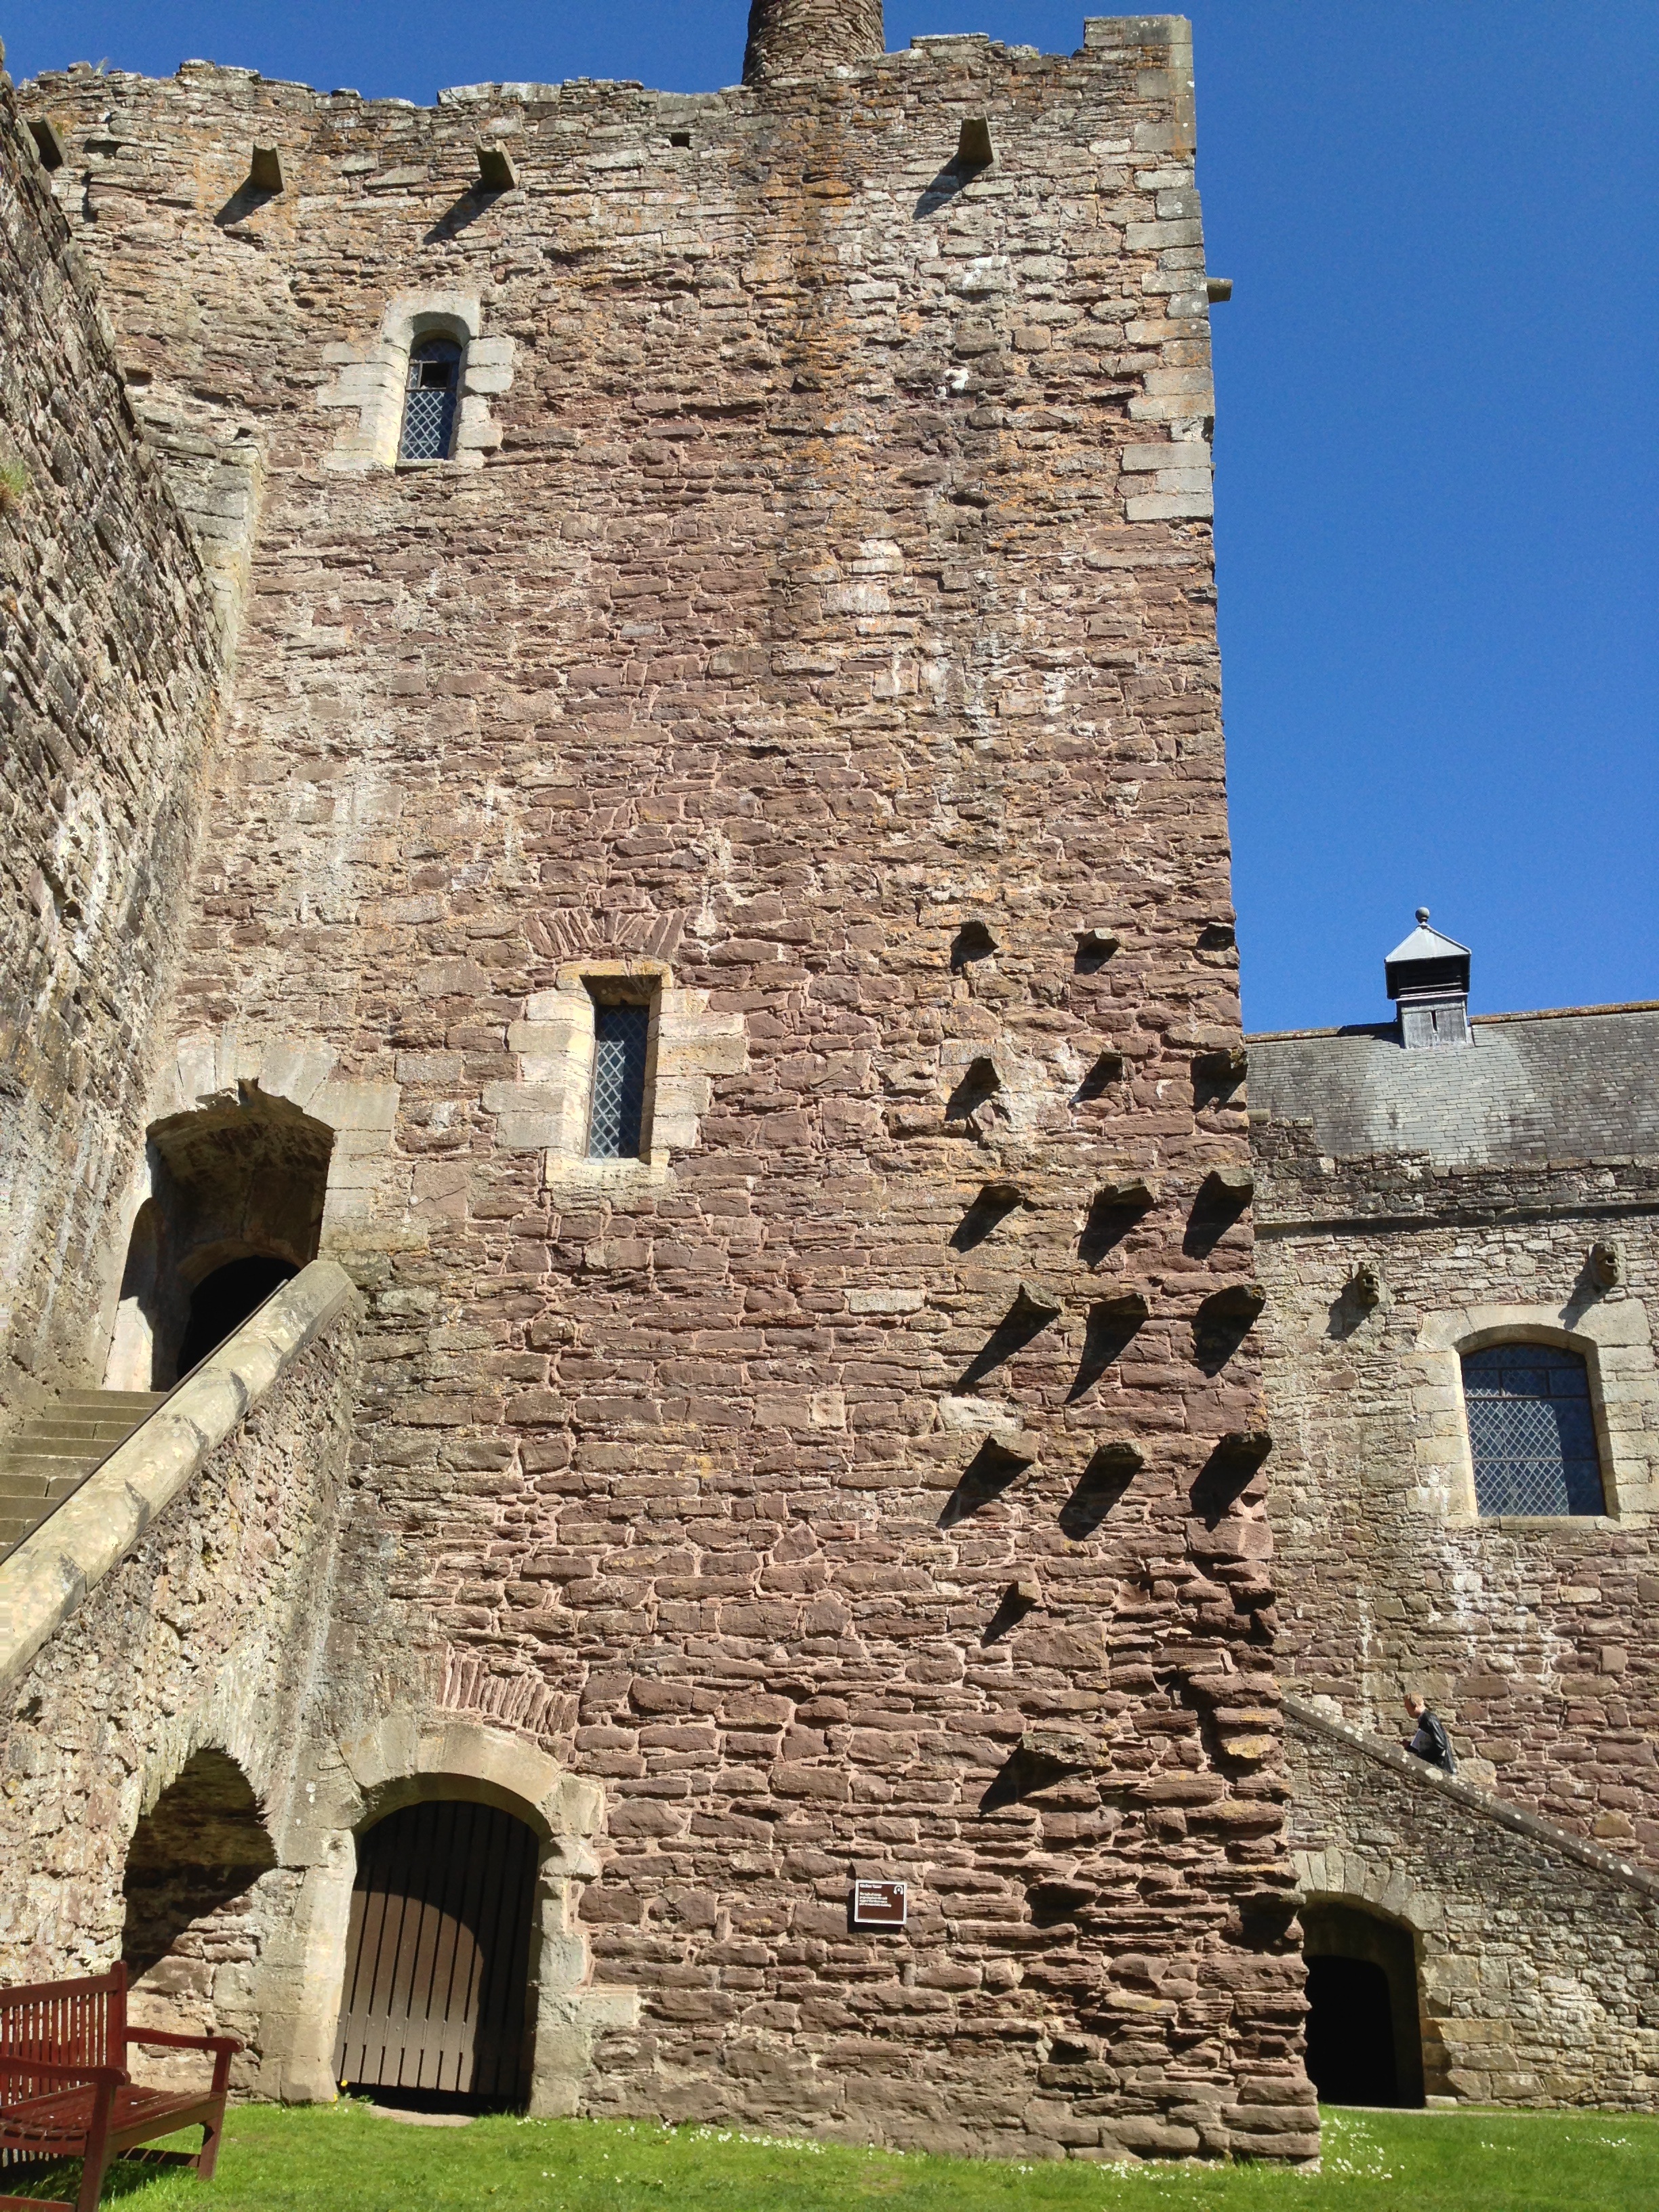
landscape, architecture, building, chateau, old, travel, village, tower, castle, ancient, landmark, historic, fortification, tourism, uk, medieval, ruins, monastery, history, scotland, scottish, middle ages, historic site, ancient history, spanish missions in california